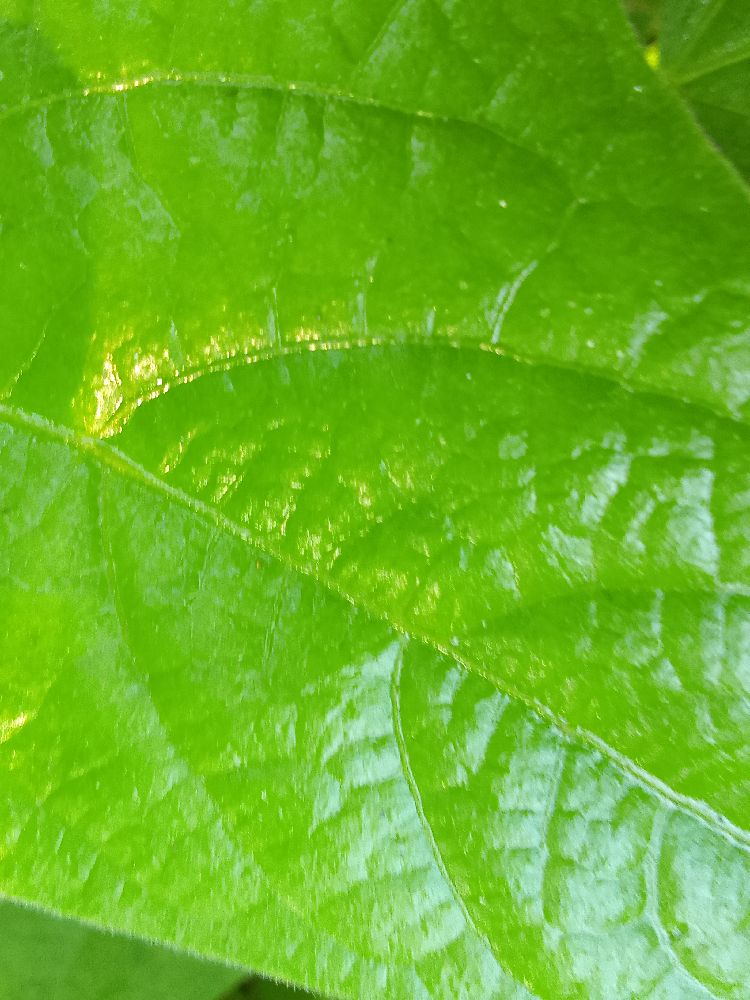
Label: healthy